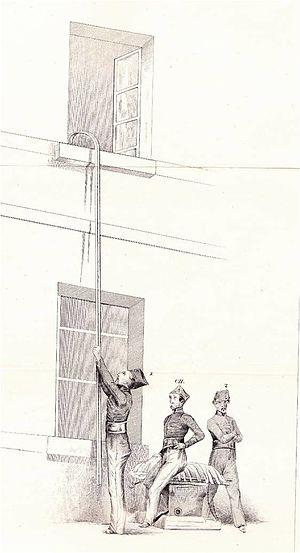
échelle à crochet créée par G. Paulin
Jean-Charles-Gustave Paulin, né le 4 novembre 1785 à Sorèze est officier de l'armée de Napoléon, avant de commander le corps des sapeurs-pompiers de Paris et de devenir maire de Mareil-Marly. Il meurt à Paris le 1ᵉʳ mai 1867.